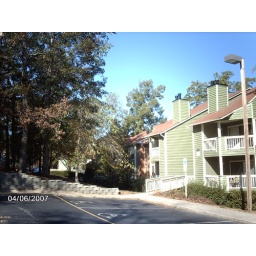
This is our building. I'm in the top floor on the balconey to the right, right next to the light pole